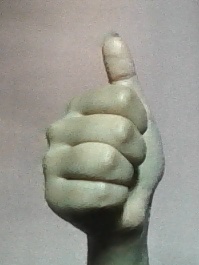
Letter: aleff